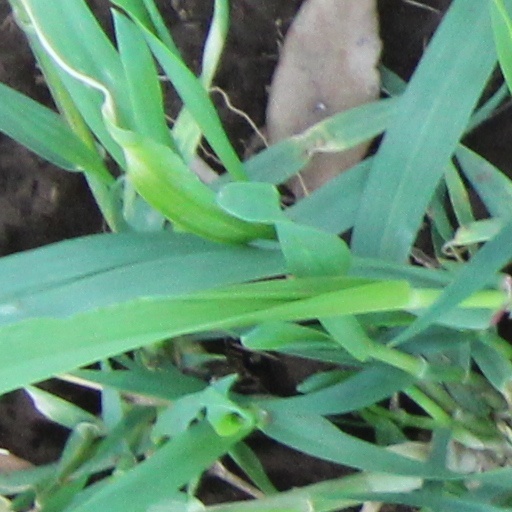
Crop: wheat